Under Jakob's Ladder

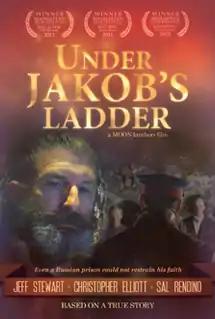

Under Jakob's Ladder is an independent drama film by CubeCity Entertainment. Based on a true story, it tells how a teacher named Jakob Seel is arrested and thrown into a Soviet prison in 1938. Mann Munoz directed the film and Roberto Munoz produced. Jeff Stewart plays the lead role of Jakob Seel. The film also stars Christopher Elliott, Sal Rendino, Quentin McCuiston, Sean Patrick Folster, Matthew R. Staley, Chloe Roe, and Ken Jennings.